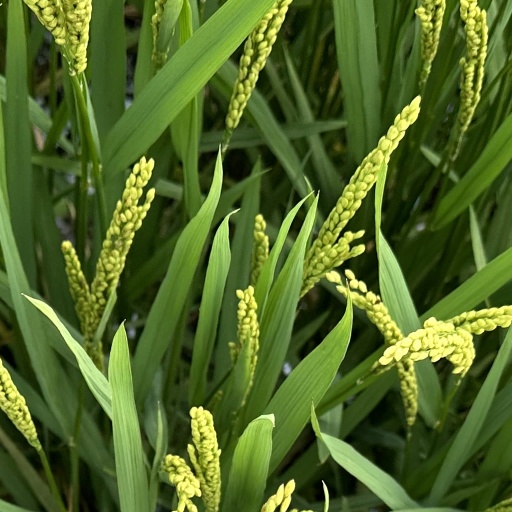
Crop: rice